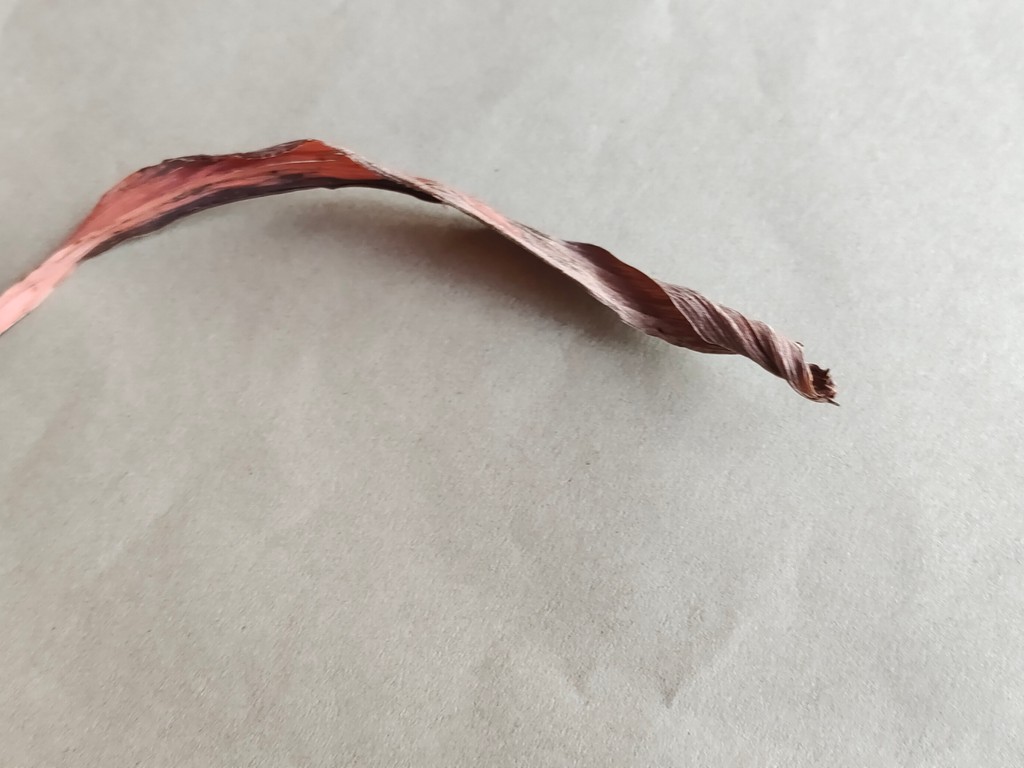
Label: Dried